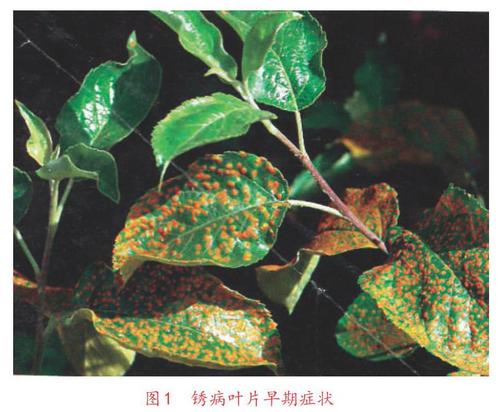
Plant: Apple
Disease: apple rust